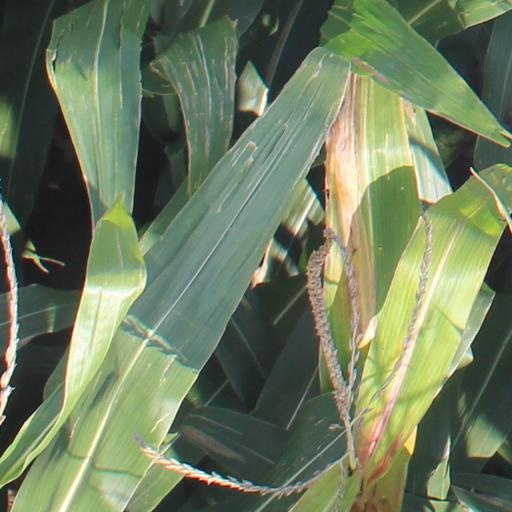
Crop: maize; corn